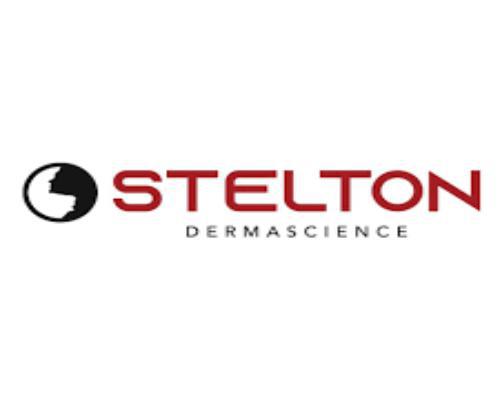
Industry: Necessities